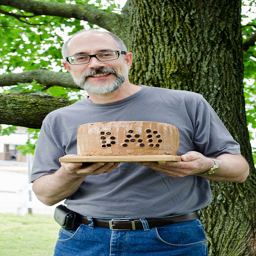
A man holding a cake  that says Dad on it.
Man holding a cake with DAD on the side.
A man holding a cake that has "DAD" spelled on it.
A man holding a cake with the words DAD spelled on it.
This image is a man with cake that says DAD.